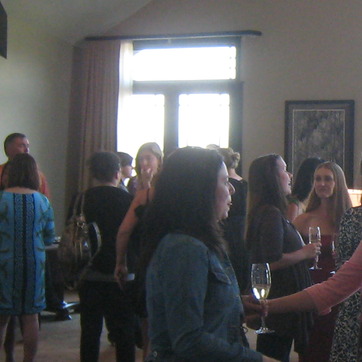
Material: hair